Southland railway station

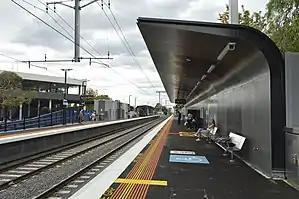
Southbound view from Platform 1, November 2017

Southland railway station is a commuter railway station on the Frankston line, which is part of the Melbourne railway network. It serves the south-eastern suburb of Cheltenham, in Melbourne, Victoria, Australia. Southland station is a ground-level host station, featuring two side platforms. It opened on 26 November 2017.